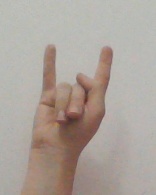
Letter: la